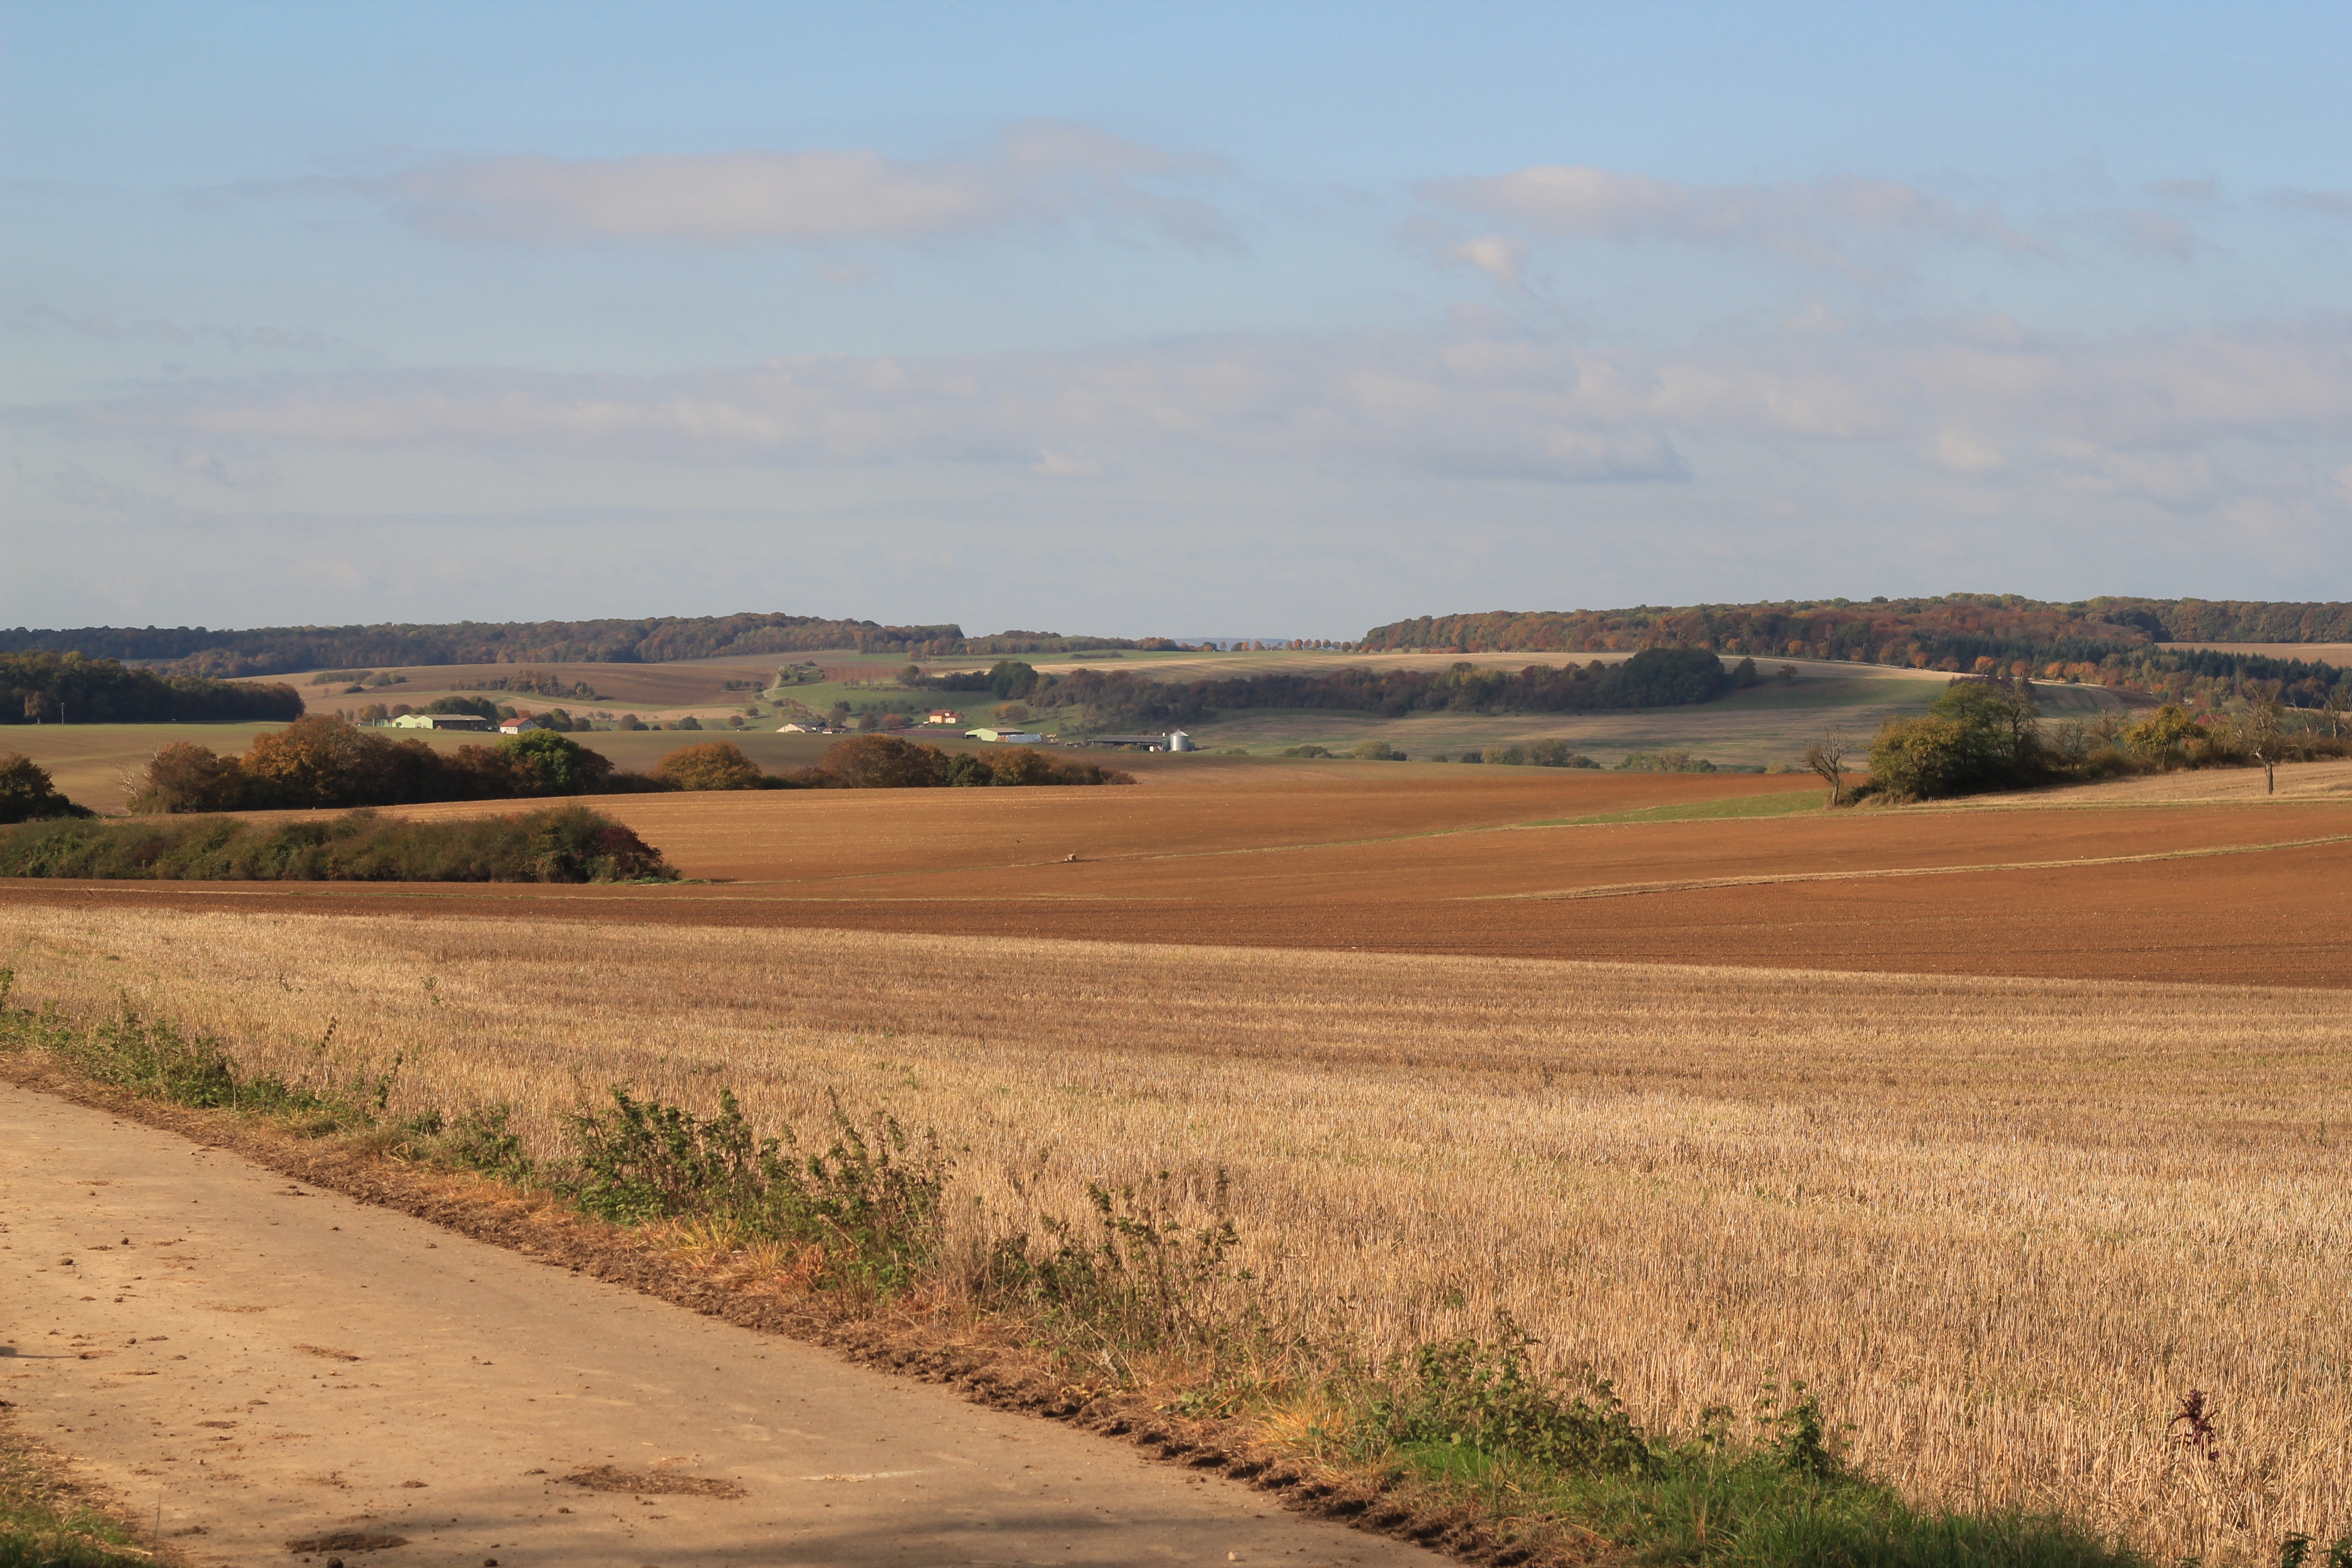
landscape, nature, grass, horizon, marsh, road, field, farm, prairie, hill, summer, dirt road, harvest, crop, soil, agriculture, savanna, plain, clouds, fields, grassland, vision, plateau, germany, cereals, ecosystem, steppe, arable, rural area, grass family